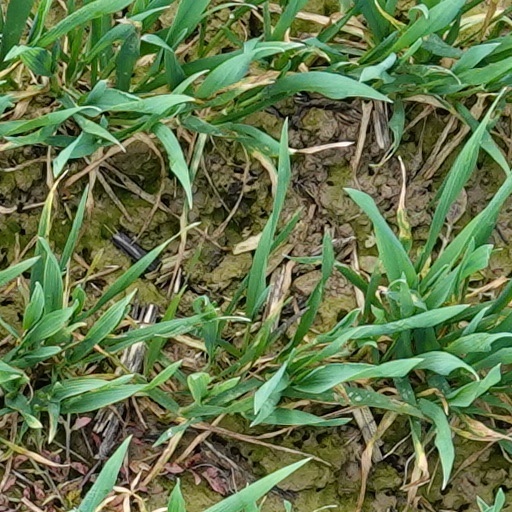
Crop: wheat